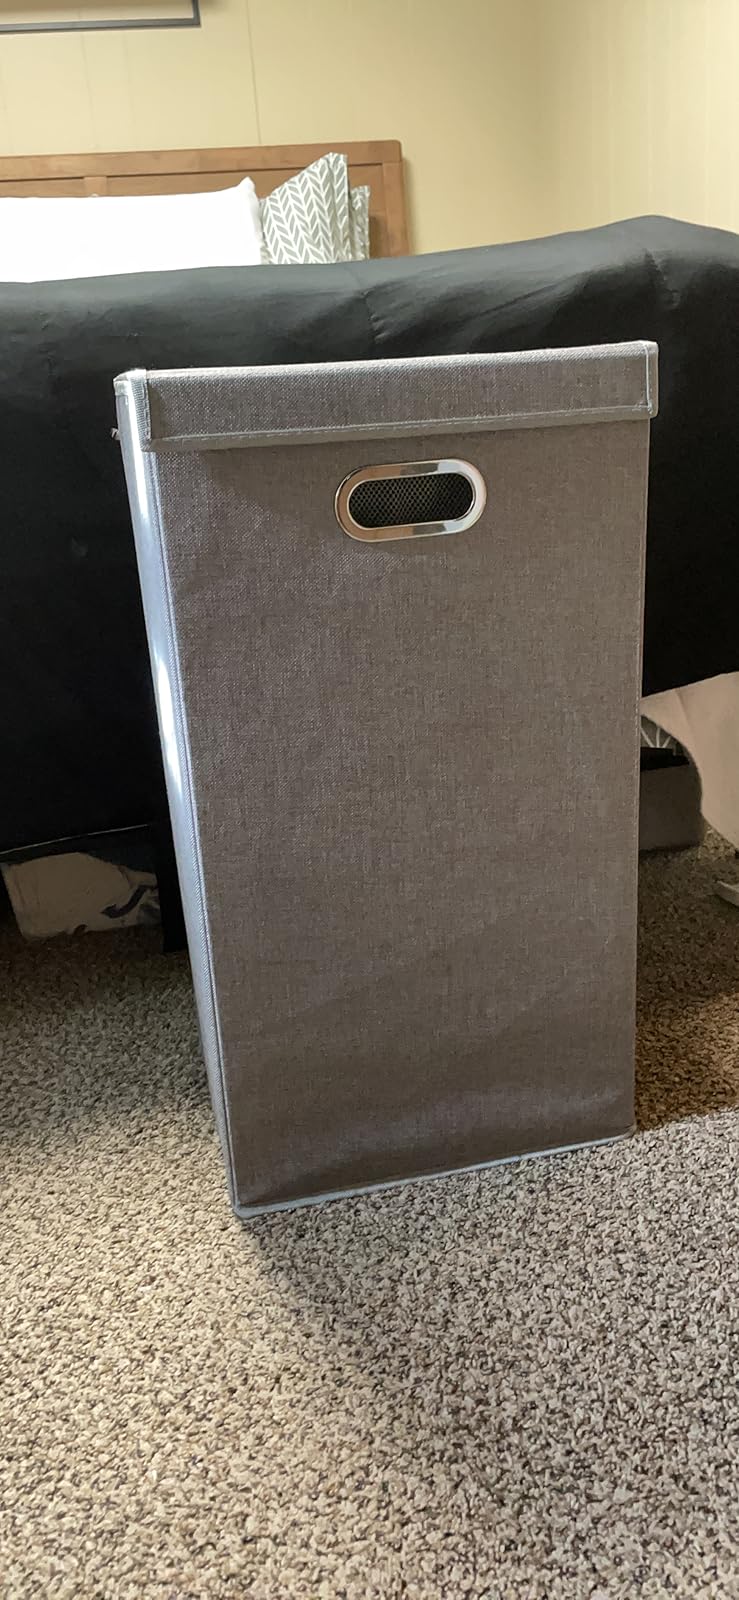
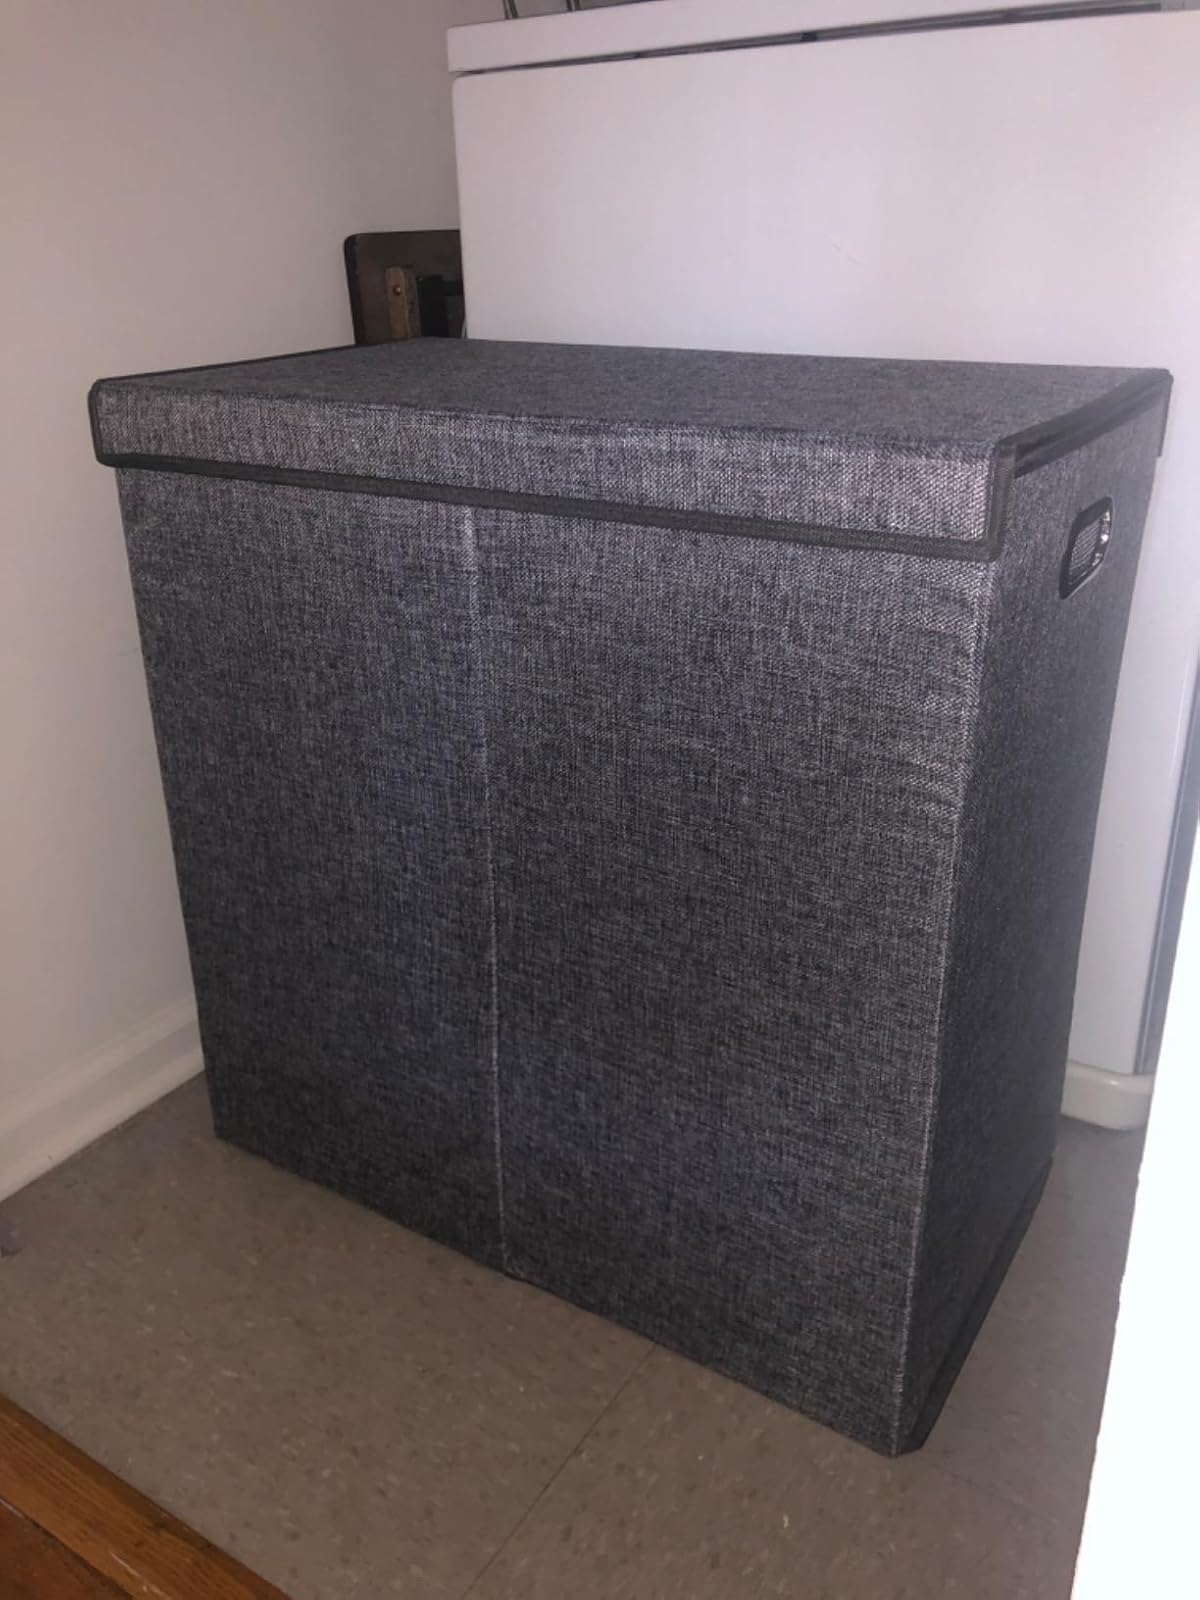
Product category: items_hamper
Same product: no